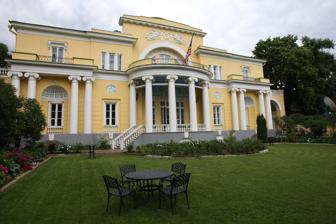
Building: Spaso House
Country: Russia
Year built: 1913
House in Moscow, Russia Spaso House, Residence of the U.S. Ambassador in Moscow The Chandelier Room of Spaso House The Oval Dining Room of Spaso House The library of Spaso House The stairway of Spaso House inspired a memorable scene in the 1935 Mikhail Bulgakov novel Master and Margarita For Veterans Day 2009, Ambassador John Beyrle (left) honored Russian World War II veterans with a reception at Spaso House, which featured a real 1943 Lend-Lease jeep parked in the Ballroom TV cameras crowd the Chandelier Room of Spaso House as Ambassador Beyrle announces the return of a medallion belonging to the Czar's family stolen from the Hermitage and recovered by a joint operation of Russian and American law enforcement American Independence Day celebration in the garden of Spaso House (2010) Spaso House is a listed Neoclassical Revival building at No. 10 Spasopeskovskaya Square in Moscow .  It was originally built in 1913 as the mansion of the textile industrialist Nikolay Vtorov . Since 1933, it has been the residence of the U.S. ambassador to the Soviet Union , and since 1991, to the Russian Federation . The building belonged to the USSR and later Russia and, under the 1985 lease contract, the U.S. was supposed to pay 72,500 Soviet roubles per year, which by 2001 was the equivalent of about $3, which the U.S. had failed to pay in 1993. In 2004, the two sides concluded a new 49-year lease that was said to be based on a joint assessment of the property's value; the rent rate was not disclosed. History Early history Spaso House takes its name from Spasopeskovskaya Square, in the Arbat District . "Spasopeskovskaya" meant "Saviour on the Sands", referring to the sandy soil of the neighborhood, which was first settled in the seventeenth century.  Most of the original wooden houses on the square were burned by the fire of Moscow (1812) . New stone houses were built soon afterwards, including two one-story mansions of plaster-covered stone with columned porticos, built by A. G. Shchepochkina, which stand today at number 6 and number 8 Spasopeskovskaya square, on either side of Spaso House. In 1913 a large lot on the square was sold by Princess Lobanova-Rostovaya to the family of the Russian industrialist Nikolay Vtorov , who owned the largest textile manufacturing firm in Imperial Russia.  Vtorov commissioned the architects Vladimir Adamovich and Vladimir Mayat, two prominent advocates of the neoclassical style,  to build the new mansion.  As a student, Adamovich had worked with F.O. Shekhel, the master of Russian Art Nouveau in the early 1900s. They chose the "New Empire" style, which was popular with the Russian business class.  The exterior of the house was influenced by the Gagarin House, a fine example of the Muscovite Empire Style , which had been built in the 1820s by Joseph Bové . Another likely source was the Polovtsev House in Saint Petersburg by Ivan Fomin , completed in 1913. Externally and internally, Vtorov House was a recreation of an early 1820s upper-class estate, with palladian windows and a perfectly symmetrical floorplan. Work on the house began in April 1913, and by the summer the exterior was nearly completed. Work on the interior continued during the winter of 1913-1914.  The house was completed and the Vtorovs moved in shortly before the beginning of World War I in August 1914. In the turbulent months following the Bolshevik Revolution in 1917, Nikolay Vtorov died mysteriously and his family fled Russia.  Spaso House was expropriated by the new Soviet government.  Spaso House served as a reception house for the All-Russia Central Executive Committee, then as a residence for Soviet diplomats, including Georgi Chicherin , the People's Commissar for Foreign Affairs from 1918 to 1930, and Lev Karakhan , who was Chicherin's deputy. Residence of U.S. ambassadors After 16 years of not recognizing the Soviet Union, the United States finally established diplomatic relations with Moscow in 1933.  The first American ambassador to the Soviet Union, William C. Bullitt (1891–1967), came to Moscow and selected a building on Mokhovaya street as the new U.S. Chancery and the Vtorov House as his temporary residence. The Vtorov House appealed to Bullitt because it had large space for entertaining and an American-style heating system, installed by the Soviet Government in 1928.  The new third secretary of the embassy, George Kennan (1904–2005), negotiated a three-year lease for the property for $75,000.  Bullitt did not ask for a longer lease, because he had a plan to build a new residence, similar to Thomas Jefferson's Monticello , in the Sparrow Hills, but the Soviet government never granted the land for the new house, so Spaso House became the permanent ambassador's residence. Early in 1934, the ambassador and the first American diplomatic staff moved into Spaso House, which, due to structural problems with the Mohovaya street building, at first served as both the residence and embassy chancery.  The U.S. government constructed a new ballroom for Spaso House in 1935 to provide more space for entertaining large groups.  On July 4, 1934, Bullitt hosted the first Fourth of July reception at Spaso House, and also led a team of U.S. diplomats in a game of baseball against a team of Moscow-based American journalists. Bullitt's parties at Spaso House became legendary.  The Spaso House Christmas party of 1934, held in the Chandelier Room,  featured three performing seals from the Moscow Zoo, who came into the room balancing a Christmas tree, a tray of glasses, and a bottle of champagne.  When the performance ended, the seal's trainer, who had been drinking, passed out, and the seals galloped free throughout the house. The Spring Festival of 1935 Of all the social events held in Spaso House, the most famous was the Spring Festival hosted by Ambassador Bullitt on April 24, 1935. Bullitt instructed his staff to create an event that would surpass every other embassy party in Moscow's history.  The decorations included a forest of ten young birch trees in the chandelier room, a dining room table covered with Finnish tulips,  a lawn made of chicory grown on wet felt; an aviary made from fishnet filled with pheasants, parakeets, and one hundred zebra finches, on loan from the Moscow Zoo; and a menagerie of several mountain goats, a dozen white roosters, and a baby bear. Although Stalin did not attend, the four hundred guests at the festival included Foreign Minister Maxim Litvinov , Defense Minister Klim Voroshilov , Communist Party luminaries Nikolai Bukharin , Lazar Kaganovich , and Karl Radek , and Soviet Marshals Aleksandr Yegorov , Mikhail Tukhachevsky , and Semyon Budyonny , and the writer Mikhail Bulgakov . The festival lasted until the early hours of the morning. The bear became drunk on champagne given to him by Karl Radek,  and in the early morning hours the zebra finches escaped from the aviary and perched below the ceilings around the house, but other than that the party was considered a great success. Mikhail Bulgakov transformed the Spring Festival into The Spring Ball of the Full Moon, which became one of the most memorable episodes of his novel The Master and Margarita . Late 1930s and World War II After July 1935, when the Soviet Government invited the American Communist Party to take part in the anti-western Communist International (Comintern), Soviet-American relations turned increasingly chilly, and Bullitt held no more memorable parties. In 1936 Bullitt was replaced by a new ambassador, Joseph E. Davies , who was married to Marjorie Merriweather Post , heiress to the Post Cereal Company/General Foods Corporation fortune. Davies and his wife made major repairs to Spaso at their own expense, rewiring the house and installing American bathtubs. They also used their private yacht to bring 2000 pints of frozen cream to Moscow, much of which spoiled when the power in the house went out. Davies and his family were also subjected to intense surveillance from the Soviet Government.  They learned that their domestic staff was spying on them, and discovered microphones hidden throughout the house. Davies left Moscow in June 1938,  but relations with Moscow remained tense;  his successor, Laurence Steinhardt , did little entertaining at Spaso House. The German invasion of the Soviet Union in June 1941 led to dramatic changes in the life of Spaso House.  Spaso House was slightly damaged by German bombing in the autumn of 1941.  In October 1941, most of the American diplomatic staff were evacuated to the city of Kuibyshev , 540 miles southeast of Moscow.  A six-man team of American diplomats, led by Second Secretary Llewellyn Thompson , kept the embassy functioning, issuing transit visas and reporting to Washington on the military situation. The new U.S. ambassador, Admiral William Standley , based in Kuibyshev, traveled regularly to Spaso House to meet with Soviet officials to discuss American military assistance. In August 1943, as the Germans began to fall back from Moscow,  Ambassador W. Averell Harriman replaced Standley, and the full American diplomatic staff returned to Moscow, supplemented by many military staff helping to bring American military aid to the USSR. Spaso House became an office building, a dormitory for staff, and a hotel for important visitors.  Spaso House guests included Presidential advisor Harry Hopkins , former Presidential candidate Wendell Willkie , Secretaries of State Cordell Hull and Edward Stettinius . In August 1945, General Dwight Eisenhower came to Spaso House to celebrate the Allied victory in Europe. In August 1945, a delegation from the Young Pioneer organization of the Soviet Union presented a carved wooden plaque of the Great Seal of the United States to U.S. ambassador Averell Harriman , as a "gesture of friendship" to the USSR's World War II ally .  Unknown to anyone in the embassy, it contained The Thing , a covert listening device (or "bug"), enabling the Soviet Union to spy on the United States .  It hung in the ambassador's residential study undetected until it was exposed in 1952. From March to April 1947, Spaso House was the site of a meeting of the Council of Foreign Ministers, including Secretary of State George Marshall , who met in Moscow to draft the final peace treaties with Germany and Austria. The Cold War Increased tensions between the Soviet Union and the United States, the division of Europe into eastern and western blocs, and the Korean War led to increased isolation for the residents of Spaso House. Ambassador George Kennan was always followed by plainclothes police when he left the house, and additional listening devices were found inside Spaso House in 1952, including the microphone hidden inside a wooden seal of the United States. After the death of Joseph Stalin in March 1953, the frozen American-Soviet relationship began little by little to thaw. Communist Party General Secretary Nikita Khrushchev made surprise appearances at the 4th of July receptions at Spaso House in 1954 and 1955.  Vice President Richard Nixon stayed at Spaso House when he came to Moscow to open the first large-scale American National Exposition in Sokolniki Park, and dined with Khrushchev at a dinner at Spaso House hosted by Ambassador Llewellyn Thompson .  The Cold War was still not over - shortly before Nixon's visit, a microphone was discovered hidden in the chandelier near Ambassador Thompson's office. Nonetheless, five thousand Soviet citizens attended events at Spaso House in 1957, more than in the previous twenty-three years. The building of the Berlin Wall and Cuban Missile Crisis caused a new chill in Russian-American relations , but after the assassination of President John F. Kennedy on November 22, 1963, both General Secretary Khrushchev and Foreign Minister Andrei Gromyko came to Spaso House to express their condolences to the new U.S. ambassador, Foy D. Kohler . Detente and the end of the Cold War In the late 1960s and early 1970s, Soviet-American relations began to improve again. On May 26, 1972, President Richard Nixon, Soviet General Secretary Leonid Brezhnev and Premier Alexei Kosygin used Spaso House as the venue to announce their agreement on the first round of Strategic Arms Limitation Talks (SALT 1) and on an Anti-Ballistic Missile Treaty.  The treaties were signed shortly afterwards at the Kremlin. The visit of President Nixon was the first visit of a U.S. president to Moscow, and the second visit of a U.S. president to the USSR since Franklin Roosevelt went to Yalta in February 1945.  While Nixon did not stay at Spaso House, staying at the Kremlin instead, he did host a dinner for Soviet leaders in the ballroom of Spaso House on May 26, 1972, after the announcement of the START and ABM agreements. That evening the pianist Van Cliburn also played a concert at Spaso House, the first of a long series of performances at Spaso by major American artists. The early 1980s saw a series of turnovers in the Soviet leadership.  Vice President George H. W. Bush came to Spaso house three times to attend the funerals of General Secretaries Leonid Brezhnev , Yuri Andropov and Konstantin Chernenko . In April, 1986, another American cultural envoy, pianist Vladimir Horowitz , stayed at Spaso House, along with his own Steinway piano, shipped by diplomatic pouch from New York, preparing for his historic April 20 concert at the Great Hall of the Moscow Conservatory , marking his return to his homeland after an absence of 60 years.  Other notable American musicians who performed at Spaso were Leonard Bernstein , Mstislav Rostropovich , Ray Charles , and Chick Corea . In 1984, John Denver and Kermit the Frog (Jim Henson) entertained the American and Russian children of the Spaso House staff. On May 31, 1988, the jazz pianist Dave Brubeck performed in the Spaso House ballroom for President Ronald Reagan and the new Soviet leader, Mikhail Gorbachev . The 1991 Fourth of July Reception at Spaso House was not attended by President Gorbachev, but it was attended by Boris Yeltsin , the president of the Russian Federation . A month later, an attempted coup against Gorbachev failed, the Soviet Union collapsed, and Yeltsin became the leader of the new Russia. The 1992 Fourth of July Reception was not attended by Boris Yeltsin, but it was attended by Mikhail Gorbachev, who no longer had a job.  The occupant of Spaso House, Ambassador Robert Strauss , had a new title;  he was the last ambassador to the Soviet Union and the first ambassador to the Russian Federation. Post-Soviet Era In the years following the breakup of the Soviet Union, President Bill Clinton visited Moscow four times, and each time was a guest of Spaso House. On March 24, 2002, President George W. Bush also came to Spaso House to commemorate the signing that day of the Moscow Treaty on Strategic Offensive Arms Reductions. During the tenure of Ambassador John Beyrle , Spaso House was the site of several symbolic events which symbolized the "reset" and improvement of Russian-American relations.  These included a reception for Russian World War II veterans, which featured a real World War II Lend-Lease jeep parked in the ballroom;  a ceremony for the return of a medallion, owned by the family of Czar Nicholas II , which had been stolen from the Hermitage Museum, and recovered by American and Russian law enforcement; and a ceremony on July 20, 2010 honoring the Apollo-Soyuz Test Project , the first joint Soviet-American space mission in July 1975, with the participation of astronauts Thomas Patten Stafford and Vance Brand and cosmonauts Alexei Leonov and Valeri Kubasov . External videos Enchanted Ball at Spaso House, October 29, 2010 On October 29, 2010, Ambassador Beyrle celebrated the connections between American and Russian literature and culture by hosting an Enchanted Ball at Spaso House.  The ball recalled the Spring Ball of 1935 held by Ambassador William Bullitt ,  which inspired the ball in the novel Master and Margarita by Mikhail Bulgakov . Guests at the 2010 ball included theater director Oleg Tabakov , writers Victor Erofeev and Vladimir Sorokin , and sculptors Zurab Tsereteli and Alexander Bourganov . U.S. Ambassadors who lived in Spaso House Ambassador Date of arrival Ambassador Date of arrival William Christian Bullitt Jr. November 1933 Thomas J. Watson Jr. October 1979 Joseph E. Davies November 1936 Arthur A. Hartman October 1981 Laurence A. Steinhardt March 1939 Jack F. Matlock Jr. April 1987 William H. Standley February 1942 Robert S. Strauss August 1991 W. Averell Harriman October 1943 Thomas R. Pickering May 1993 Walter Bedell Smith March 1946 James Franklin Collins September 1997 Alan G. Kirk May 1949 Alexander Vershbow July 2001 George F. Kennan March 1952 William J. Burns July 2005 Charles E. Bohlen March 1953 John Beyrle July 2008 Llewellyn E. Thompson June 1957 Michael McFaul January 2012 Foy D. Kohler August 1962 John F. Tefft September 2014 Llewellyn E. Thompson December 1967 Jon Huntsman Jr. October 2017 Jacob D. Beam April 1969 John J. Sullivan December 2019 Walter J. Stoessel Jr. February 1974 Lynne M. Tracy January 2023 Malcolm Toon January 1977 References